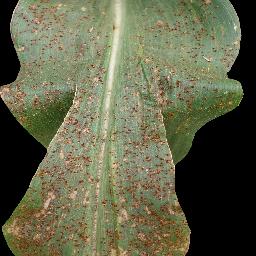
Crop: corn
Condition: (maize)_common_rust